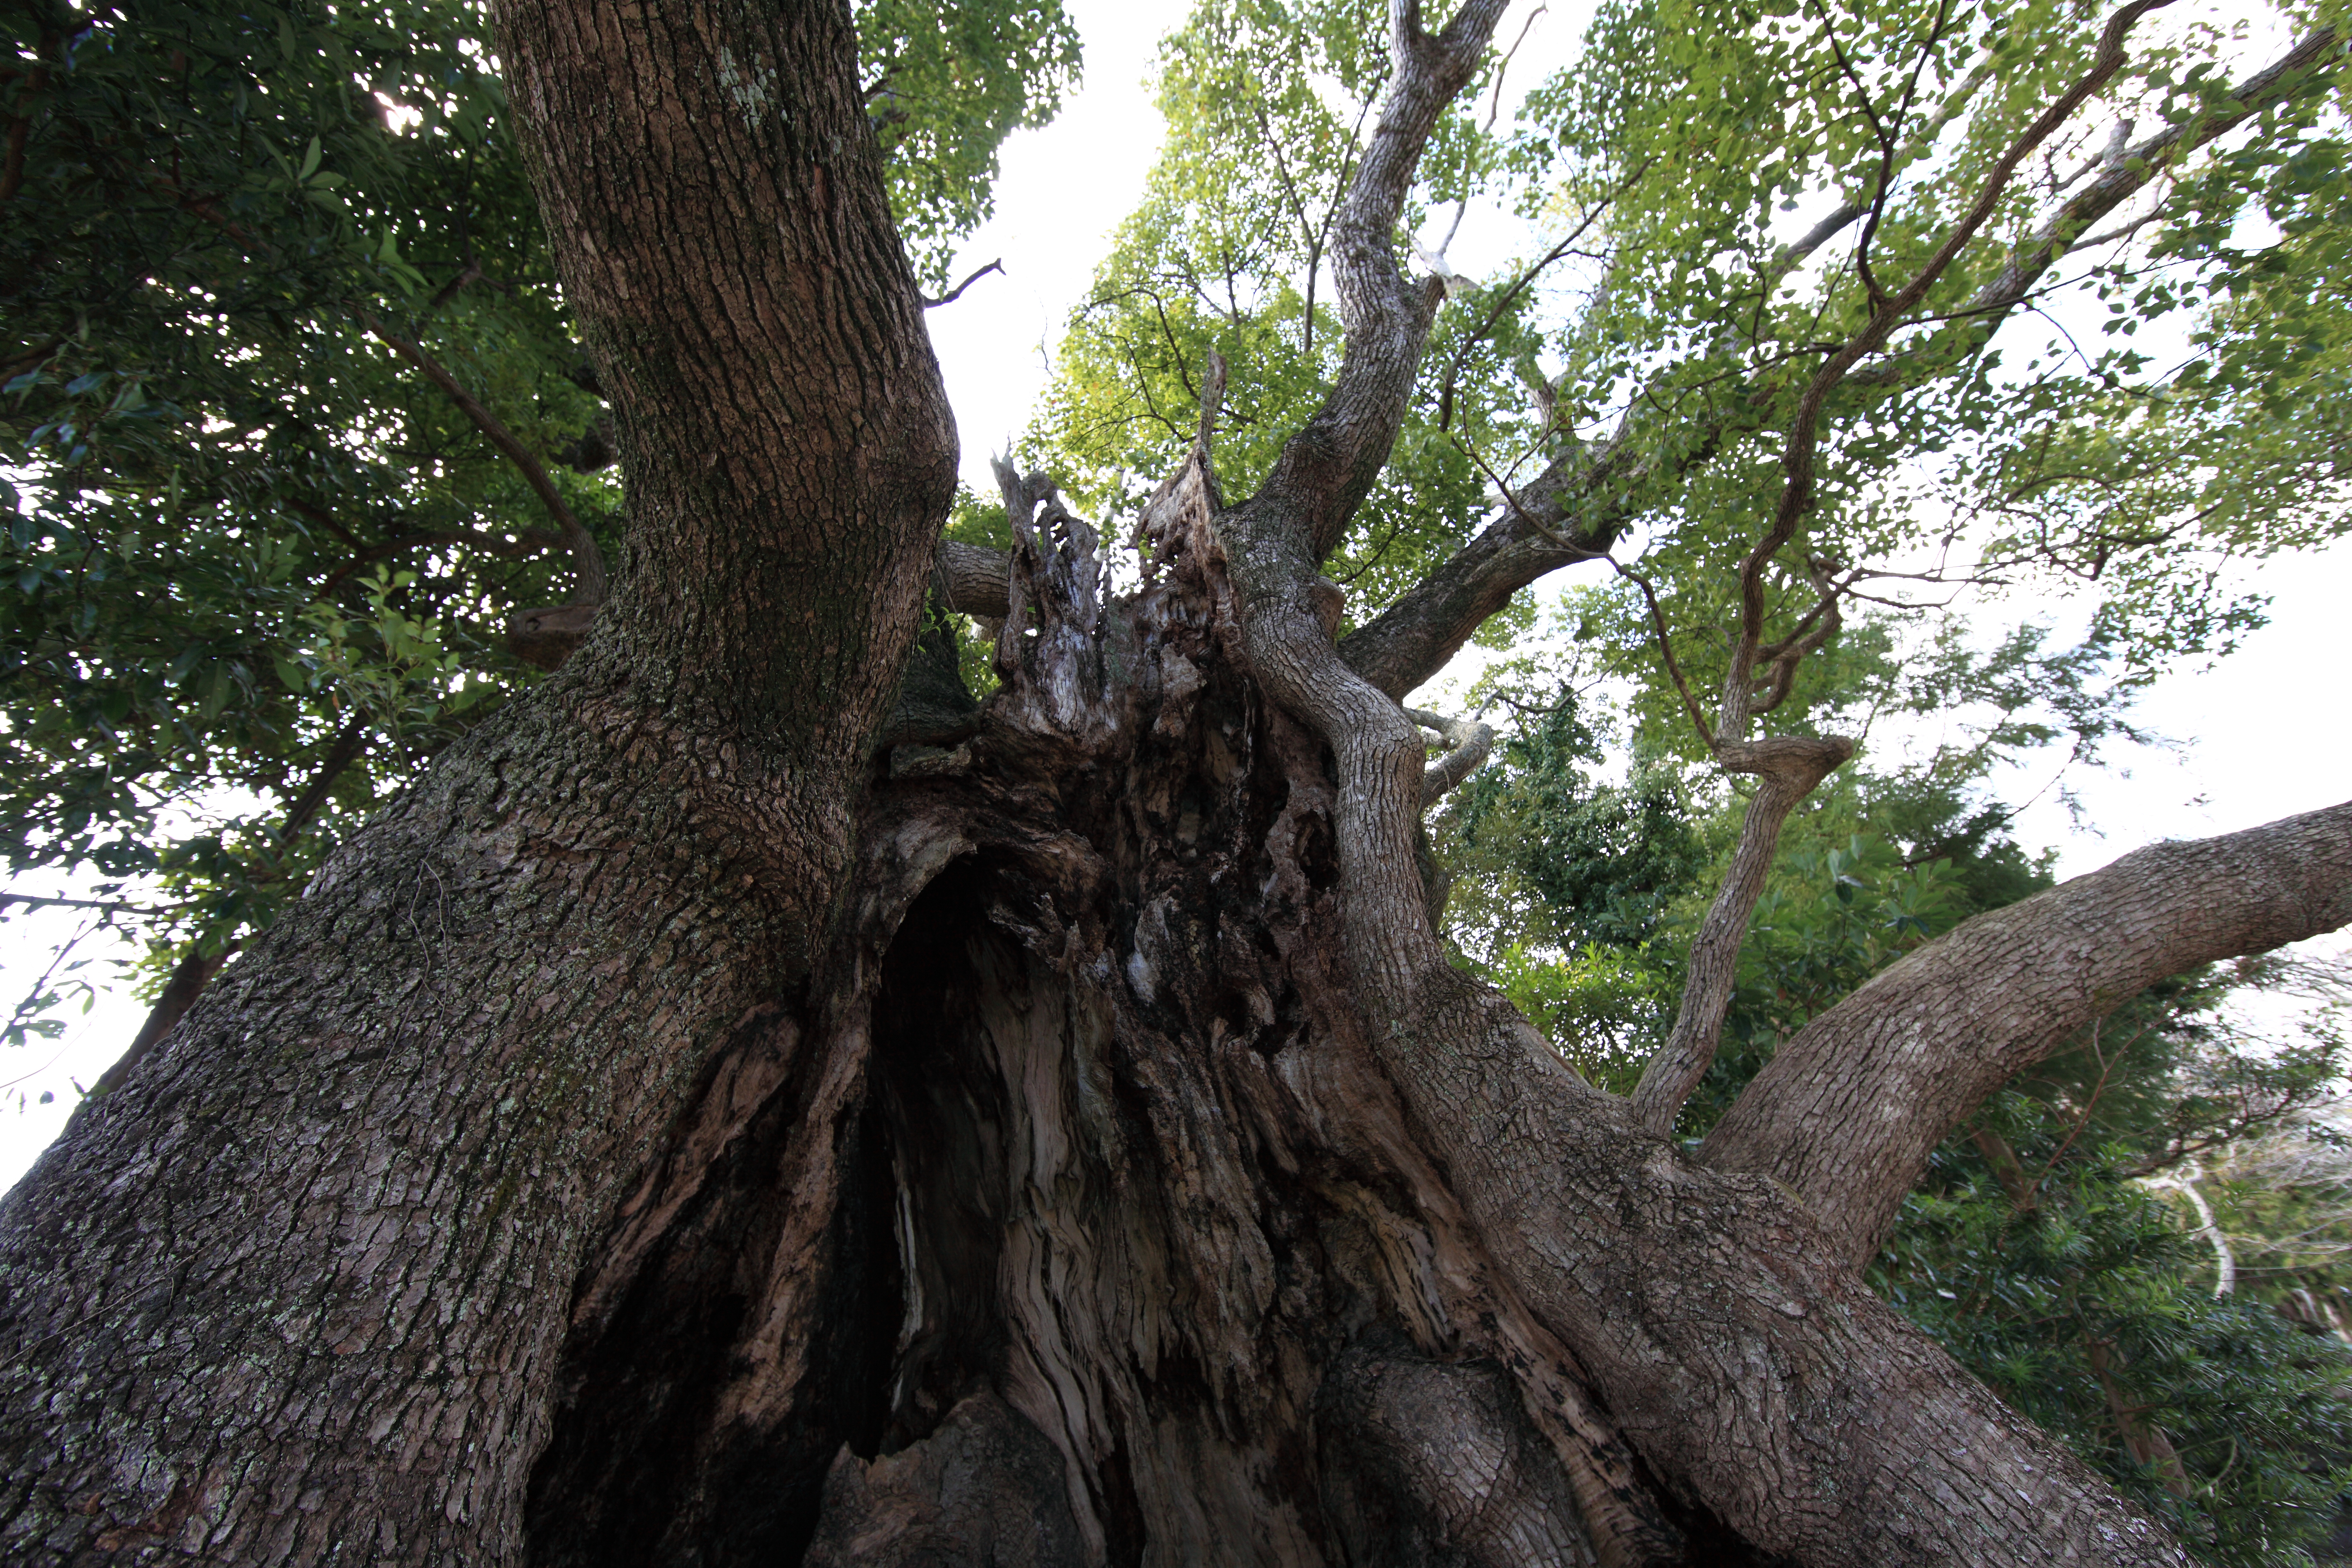
tree, forest, branch, plant, flower, trunk, high, botany, deciduous, oak, 5d, grove, hires, woodland, markii, hi, res, resolution, camphortree, flowering plant, old growth forest, woody plant, land plant